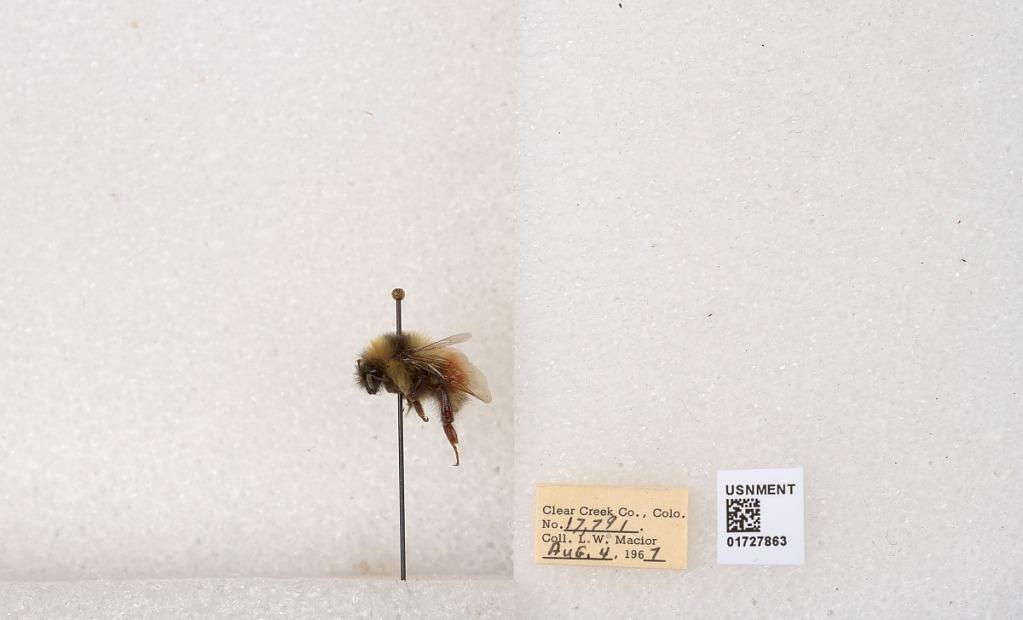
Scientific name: Bombus (Pyrobombus) sylvicola Kirby
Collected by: L. Macior
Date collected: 1967-8-4
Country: United States
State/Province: Colorado
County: Clear Creek
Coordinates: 39.6891, -105.644